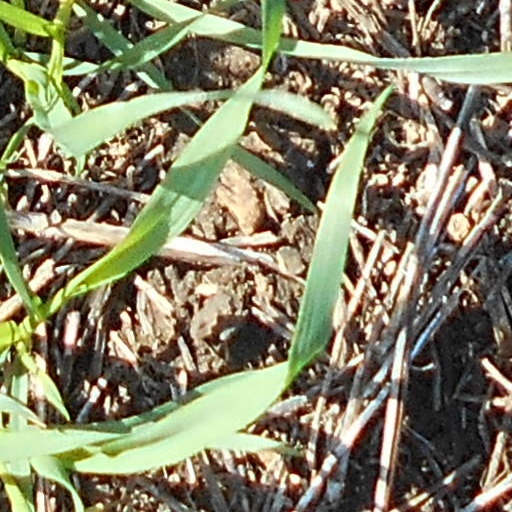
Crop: wheat